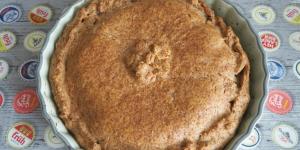
empanada de bacalao con pasas y pinones